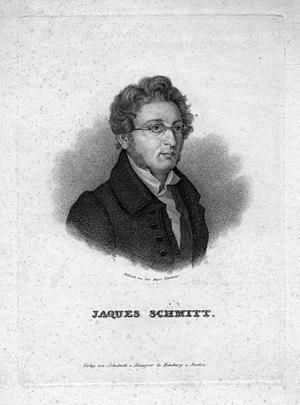
portrait gravé